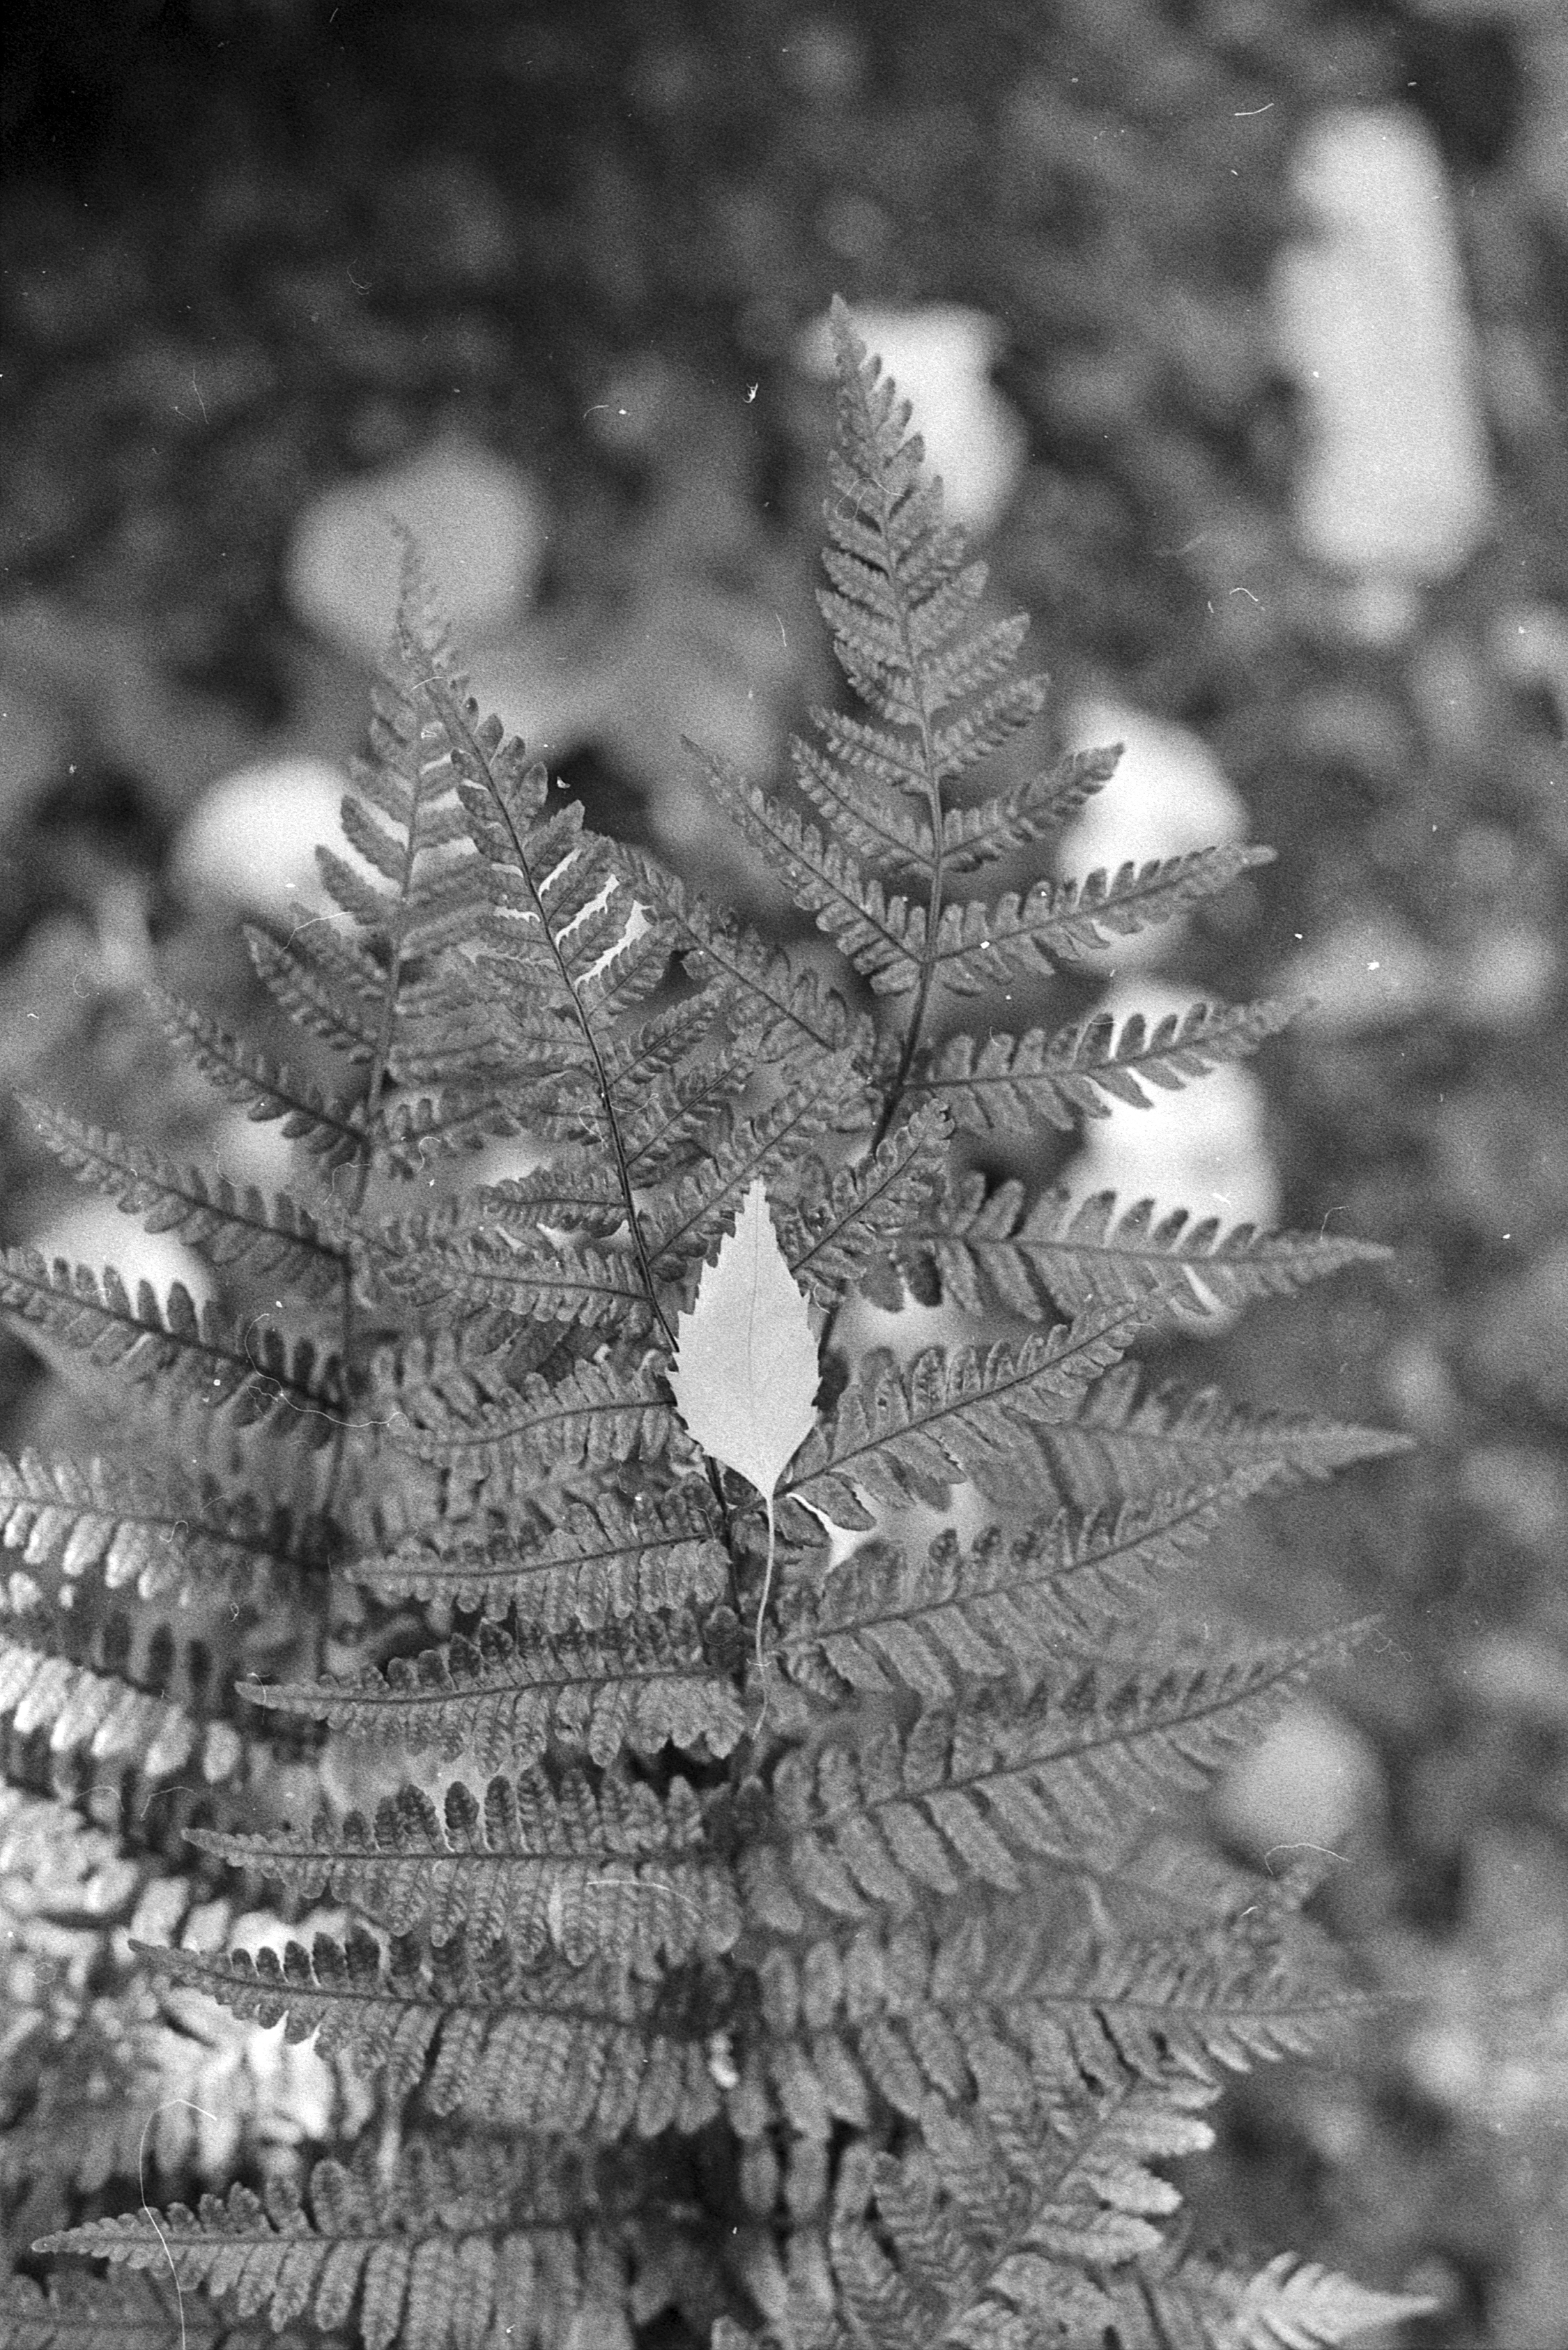
tree, nature, branch, winter, bokeh, black and white, plant, white, photography, leaf, flower, frost, film, analog, pattern, macro, canon, botany, monochrome, fir, flora, pan, season, fern, close up, leaves, blackandwhite, 50mm, spruce, self, 14, dof, expired, bokehlicious, 400, ilford, lc29, fd, developed, av1, macro photography, monochrome photography, woody plant